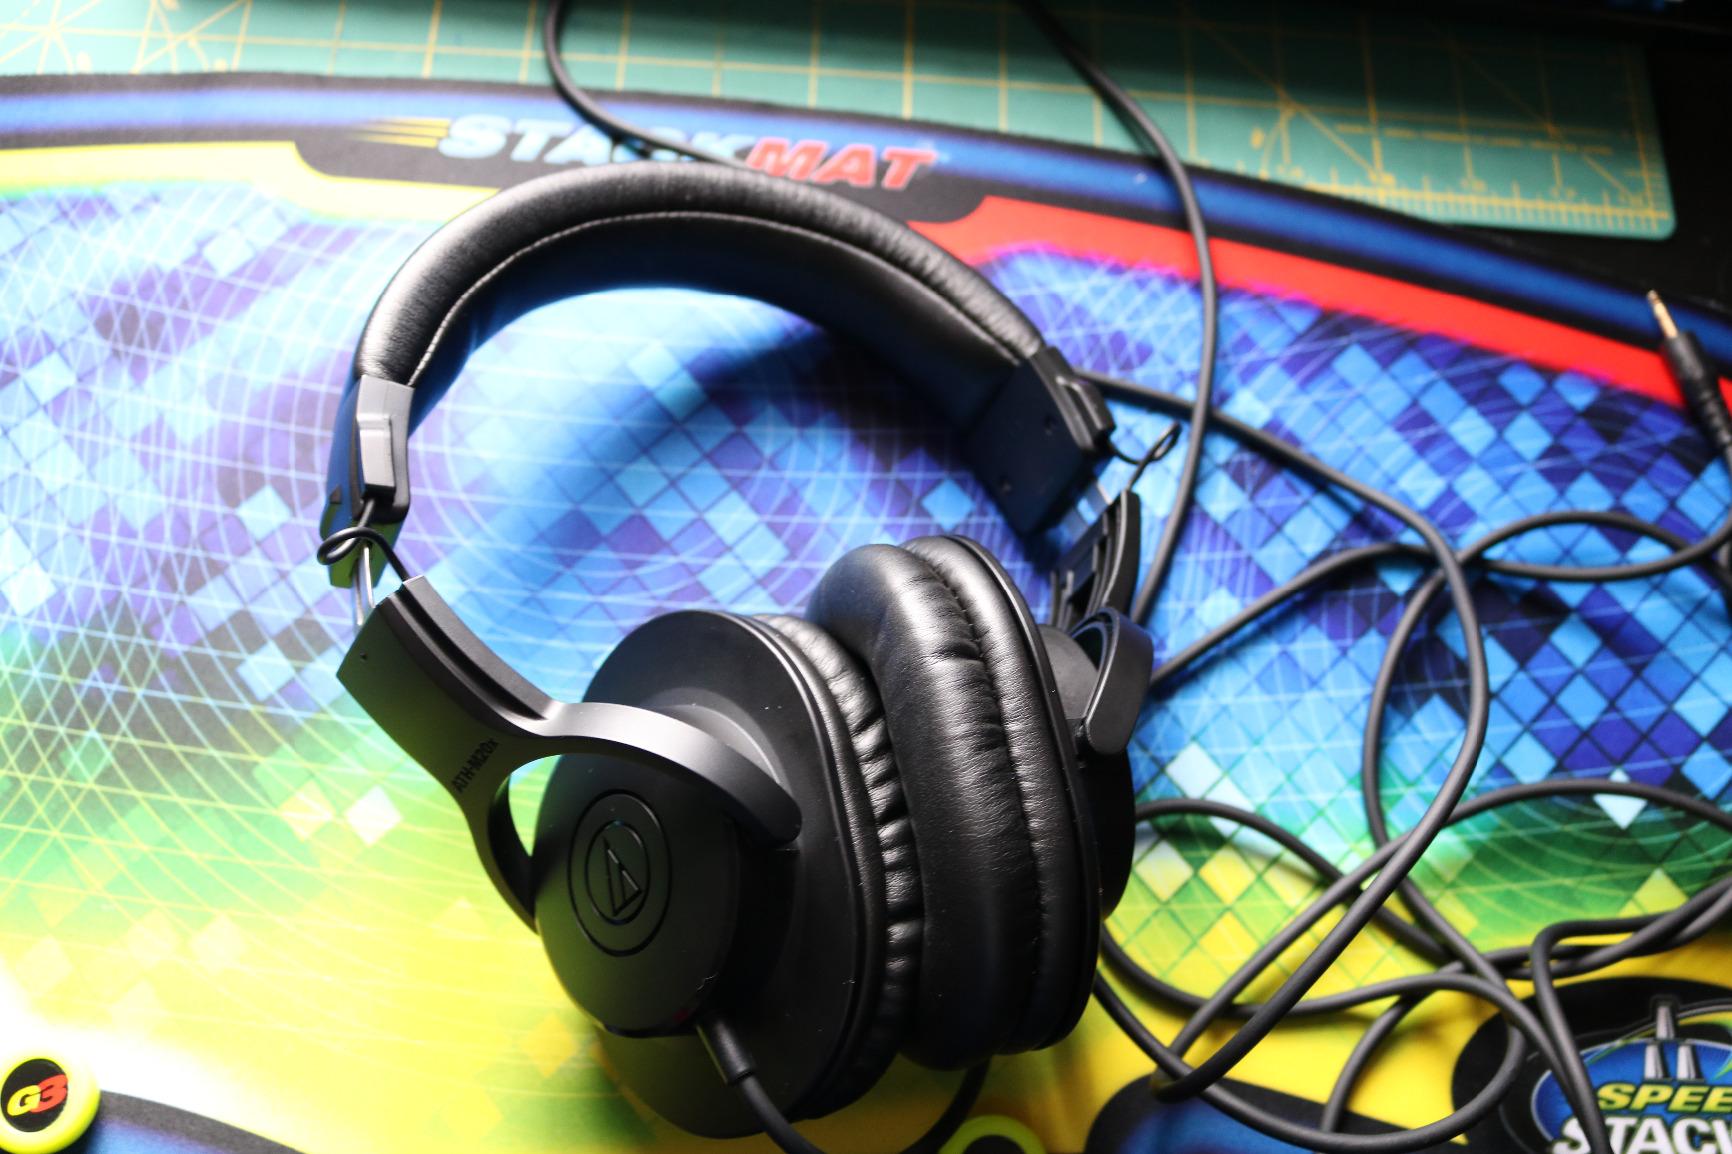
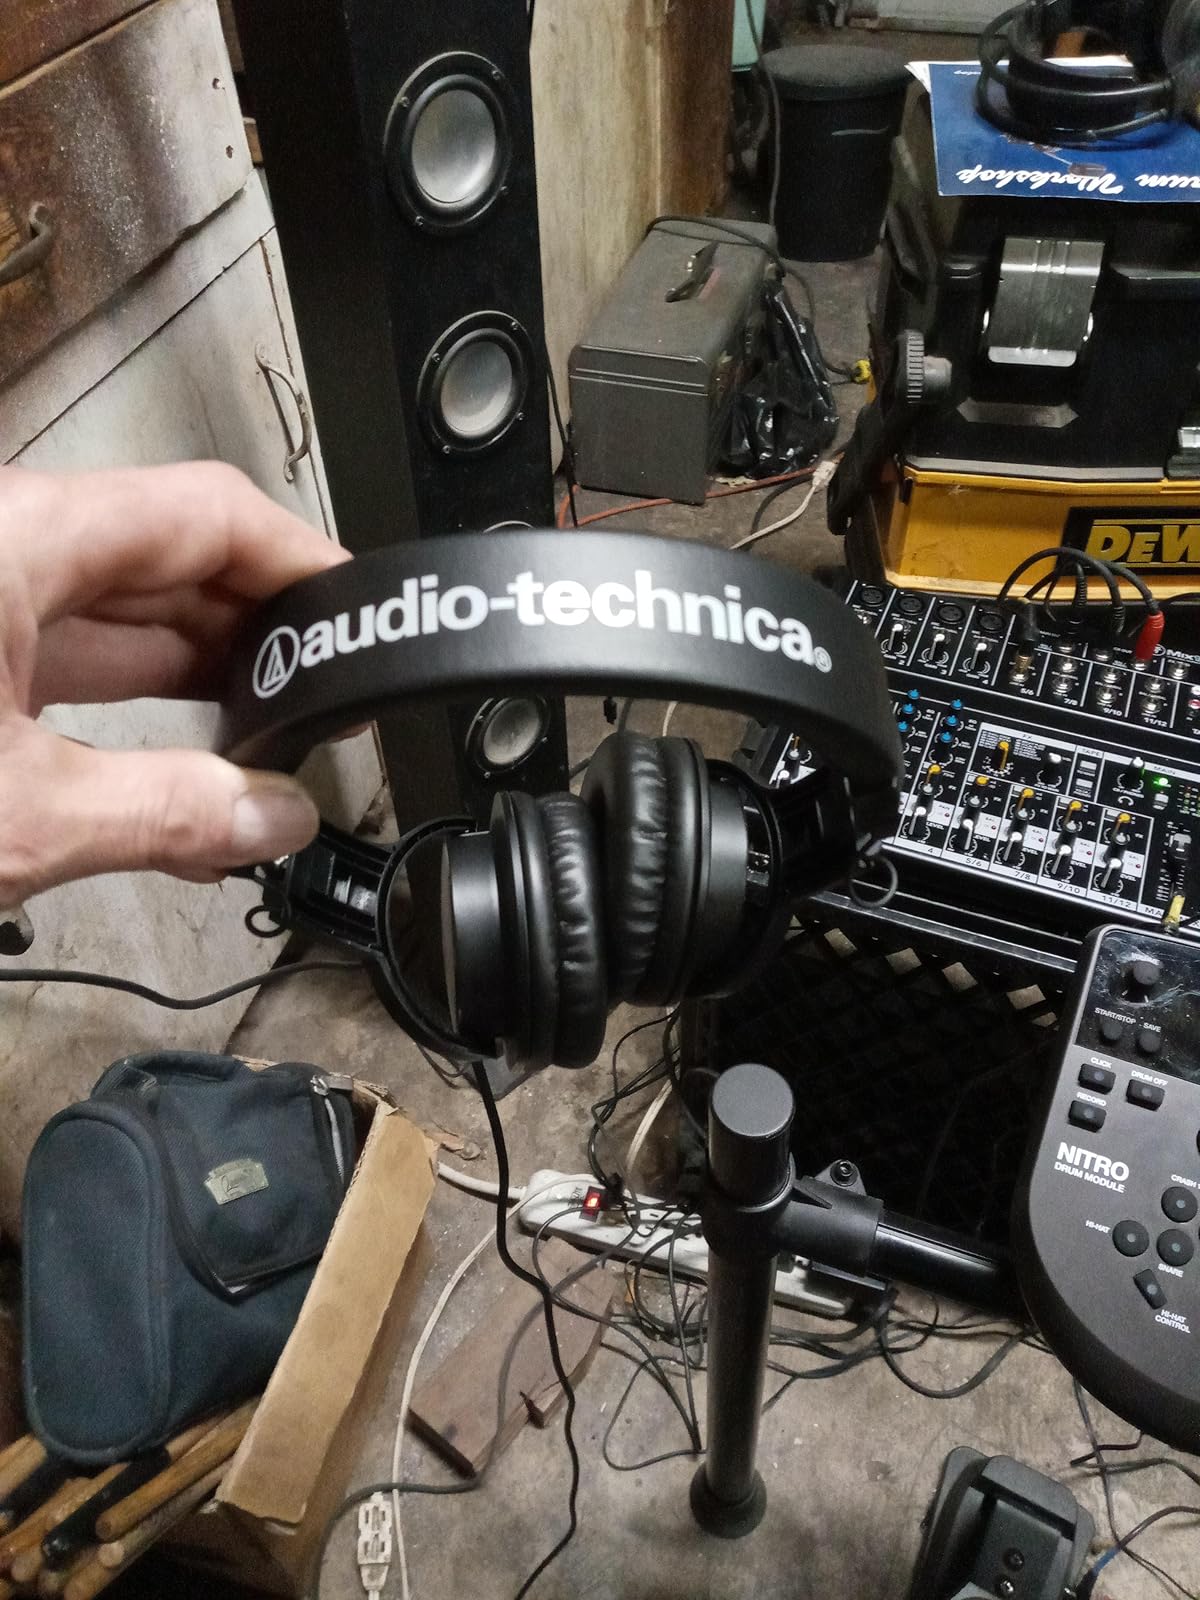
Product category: headphones
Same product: yes